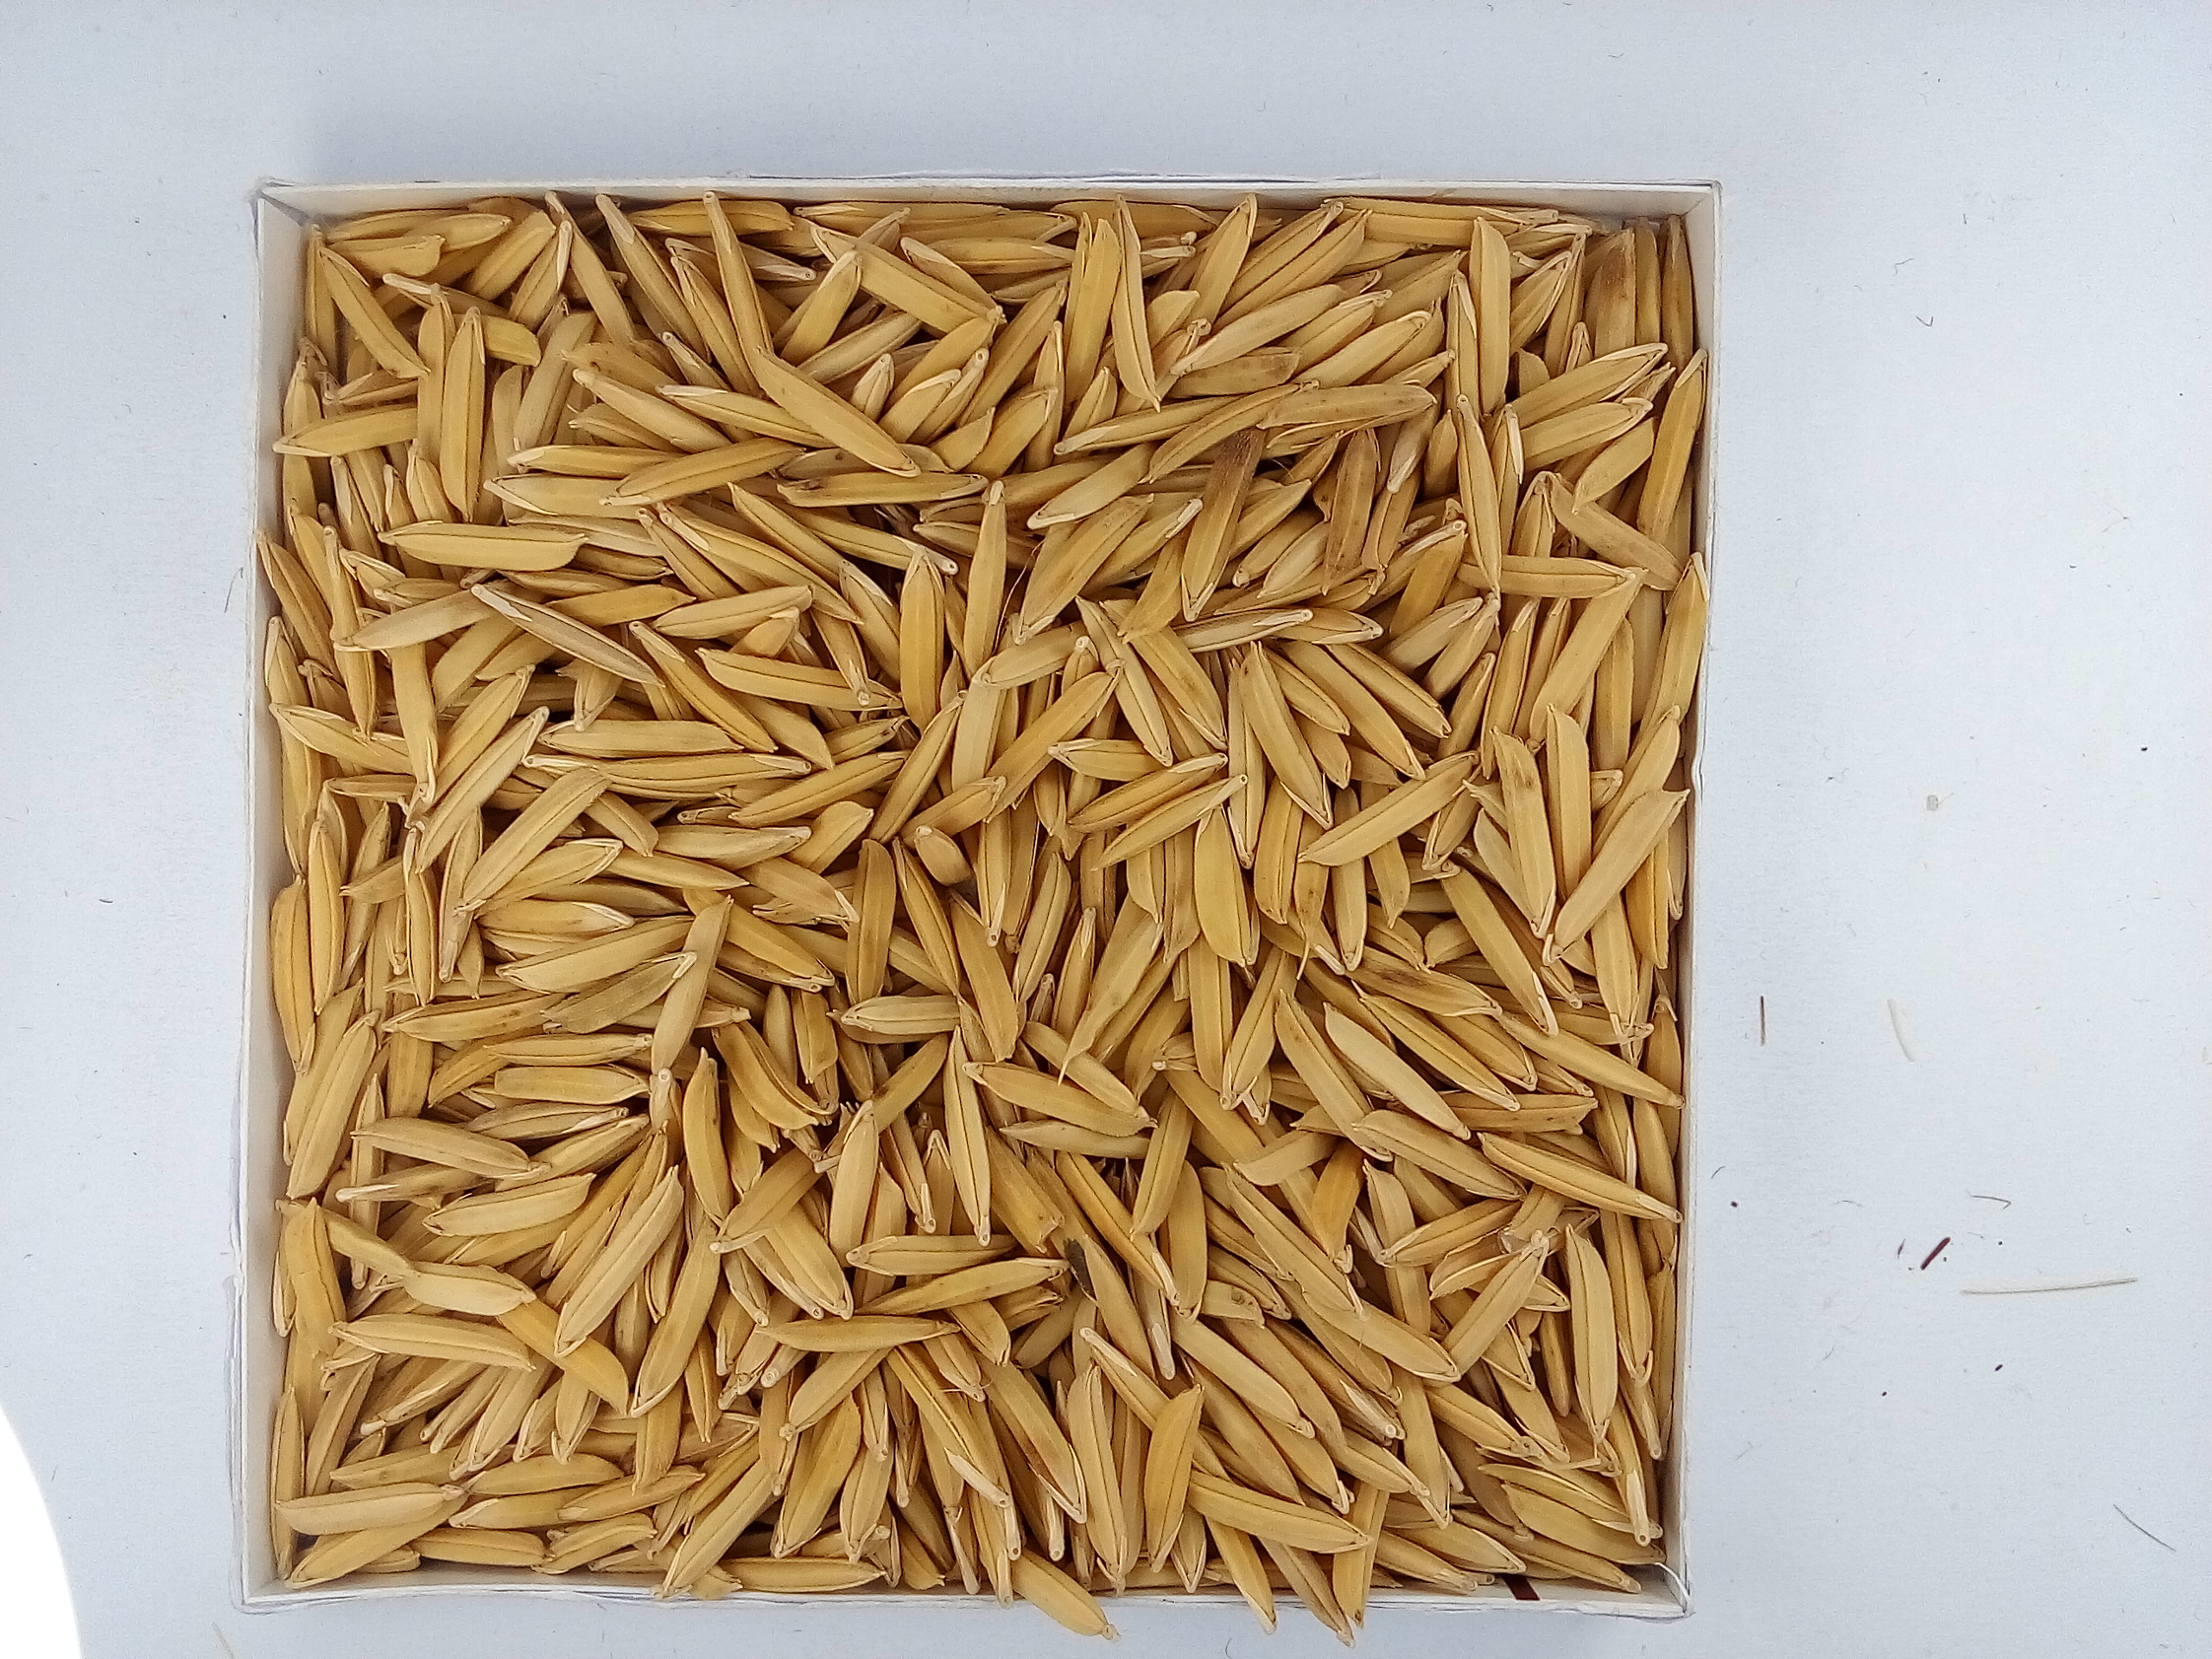
Rice seed variety: Unknown